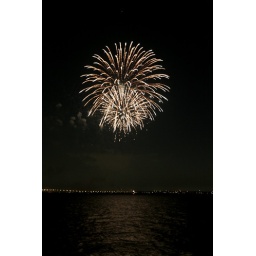
fourth of july on the water in orange park, florida.